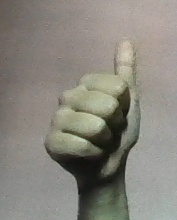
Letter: aleff